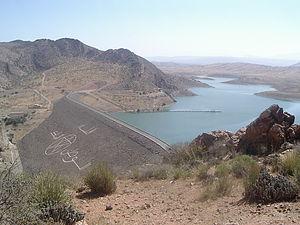
Les grands barrages du Maroc en fonctionnement sont en 2011, selon le gouvernement marocain, au nombre de 148 et offrent une capacité totale d'environ 17,2 milliards de m³. L'Organisation des Nations unies pour l'alimentation et l'agriculture dénombrait quant à elle, en 2005, 104 grands barrages d'une capacité totale de 16,904 milliards de m³, ainsi que 17 petits et moyens barrages et 67 barrages ou lacs collinaires, d'une capacité totale de 9,9 millions de m³.
Le barrage Youssef Ben Tachfin est un barrage sur l'oued Massa, dans la province de Tiznit, au Maroc.